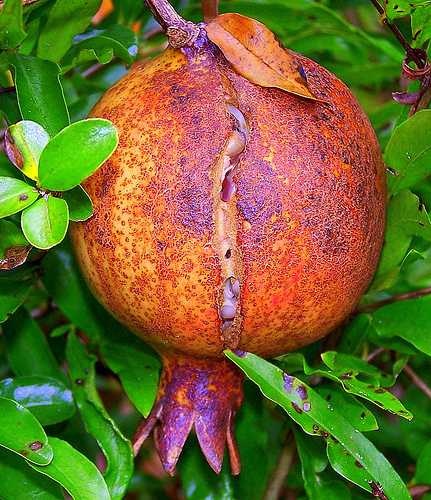
Label: Pomegranate